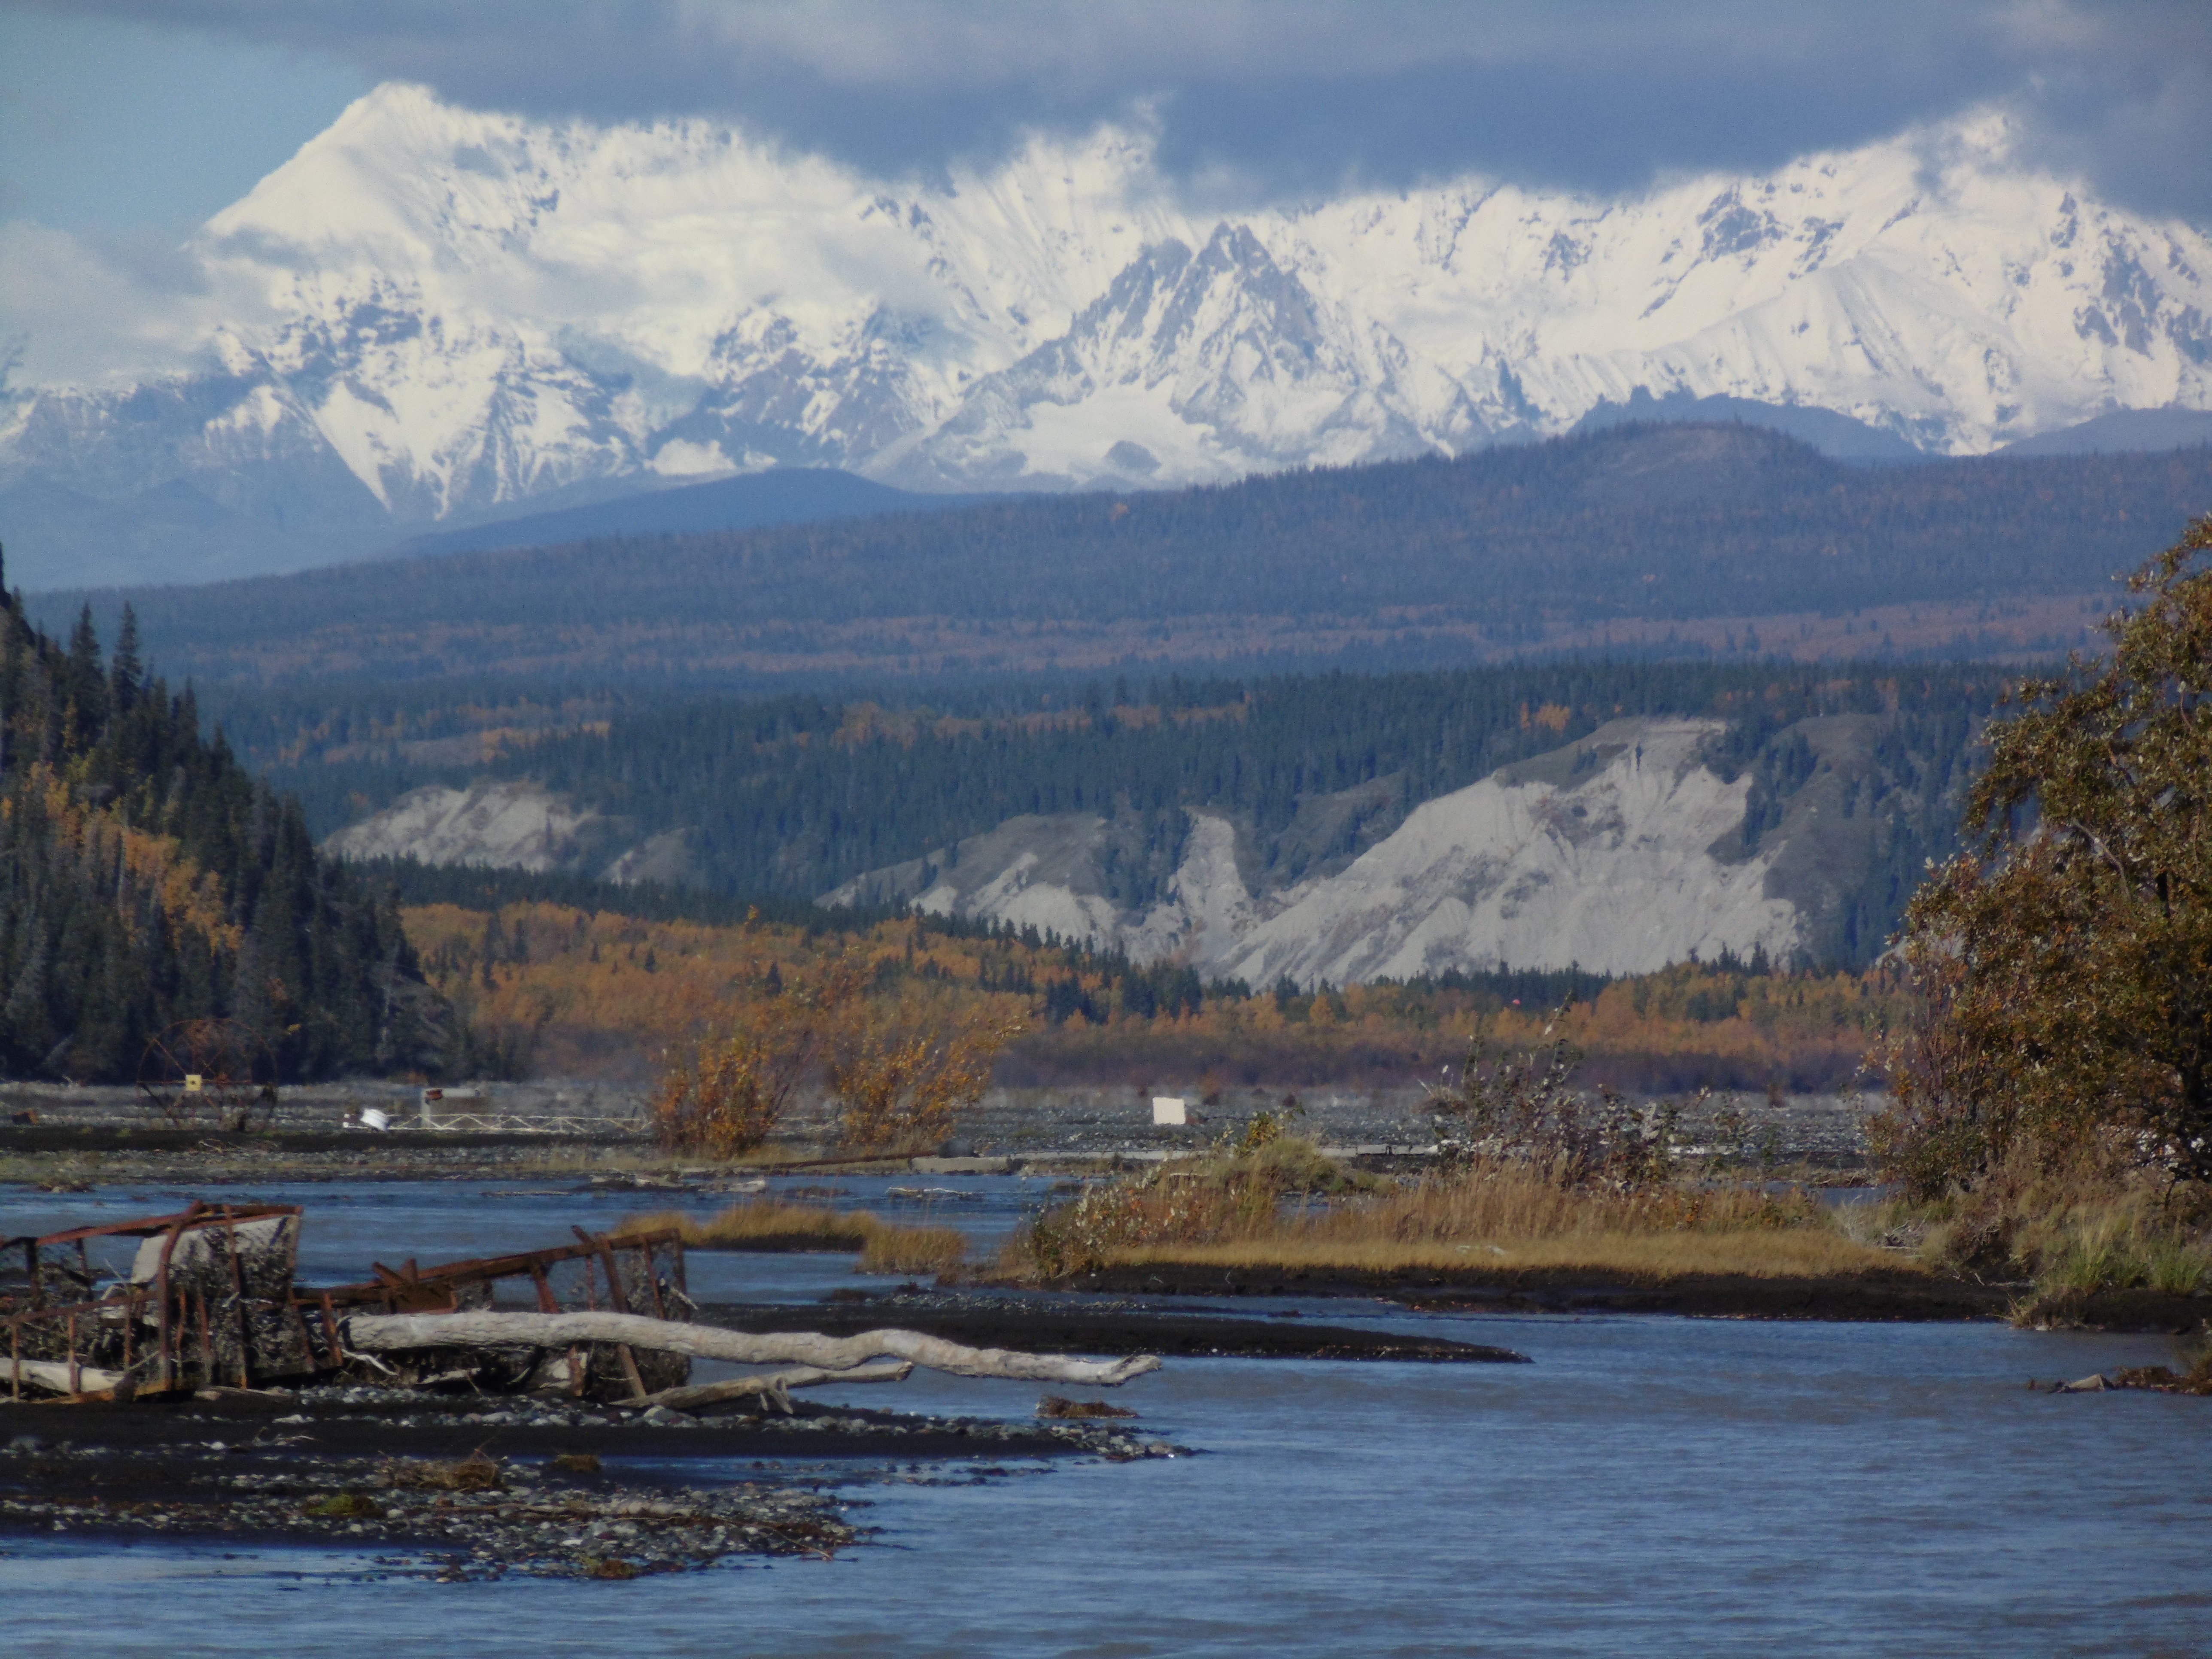
landscape, wilderness, mountain, snow, winter, lake, river, mountain range, reflection, fjord, reservoir, body of water, fell, loch, landform, geographical feature, mountainous landforms